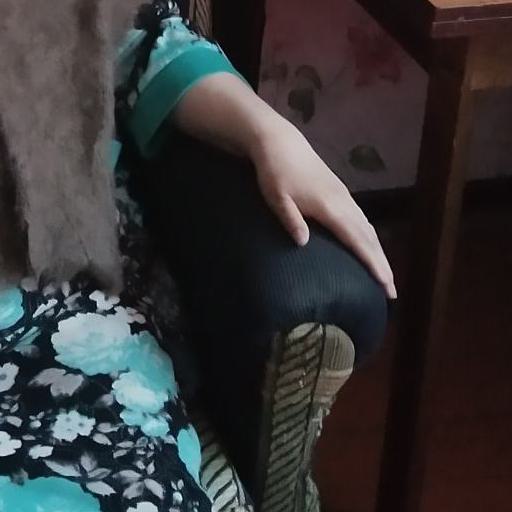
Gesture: no_gesture